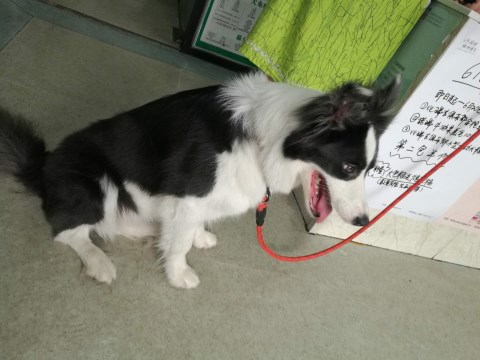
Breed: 2594-n000109-Border_collie